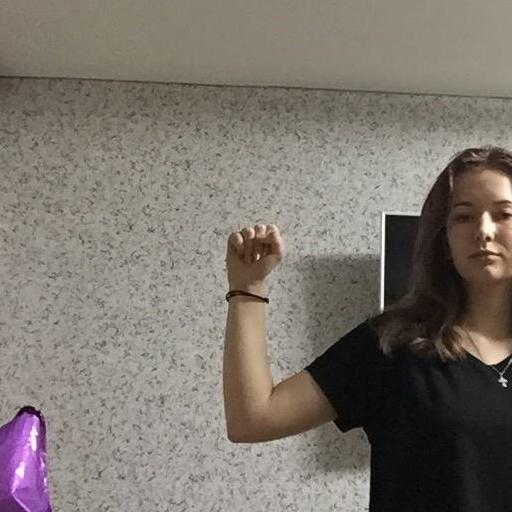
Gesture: fist